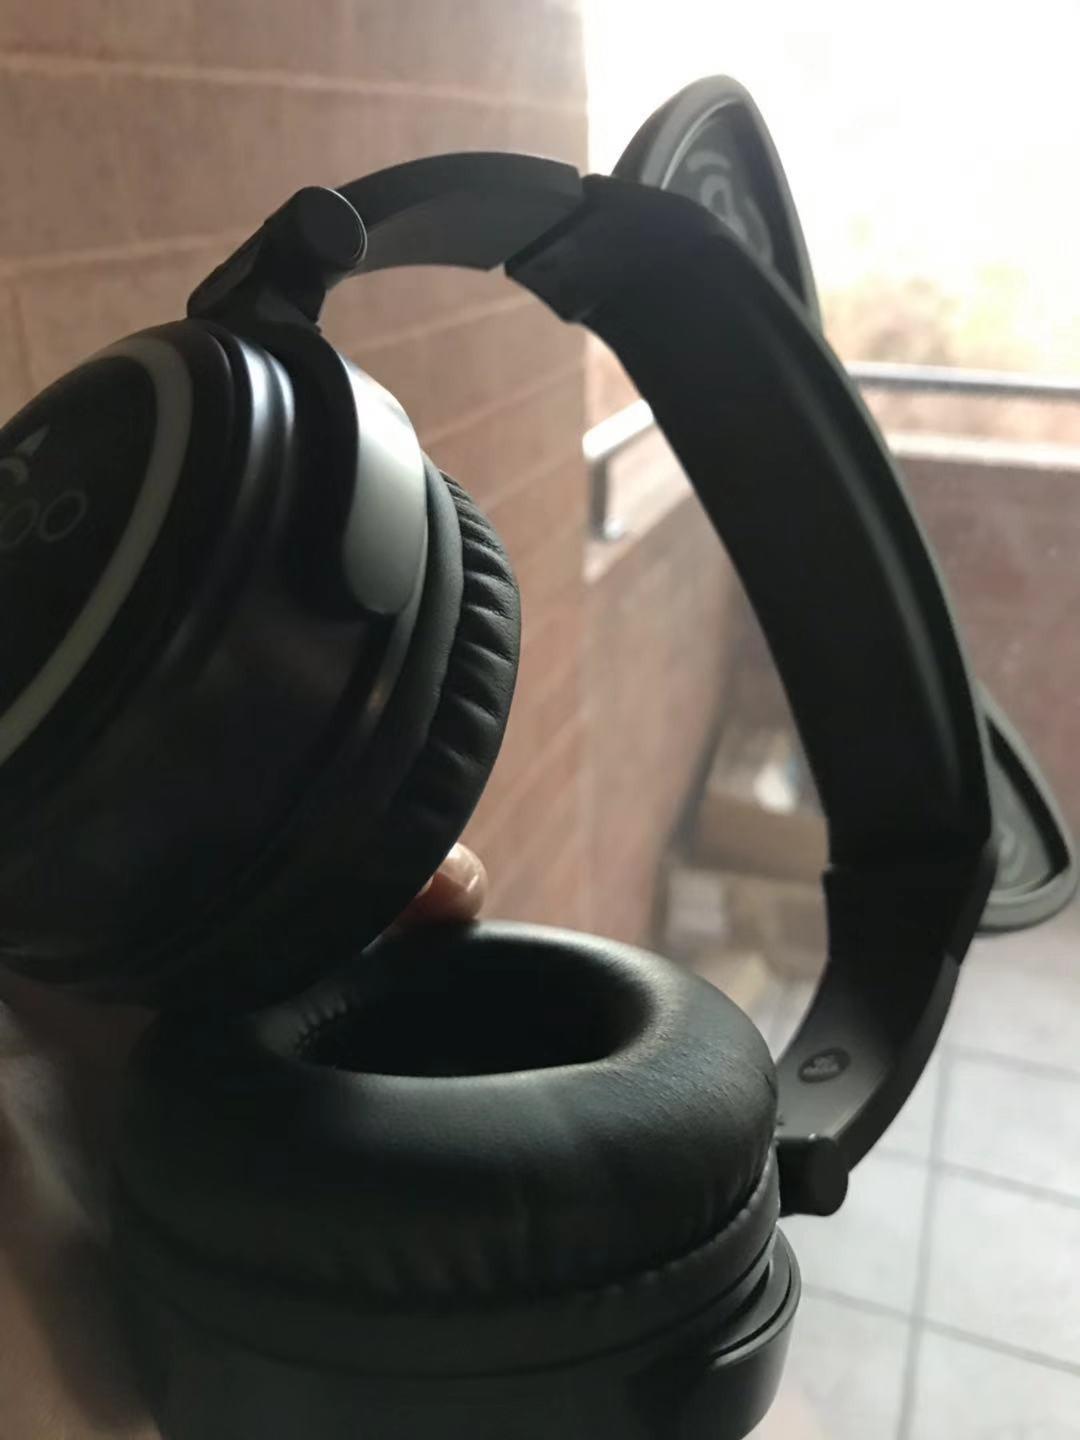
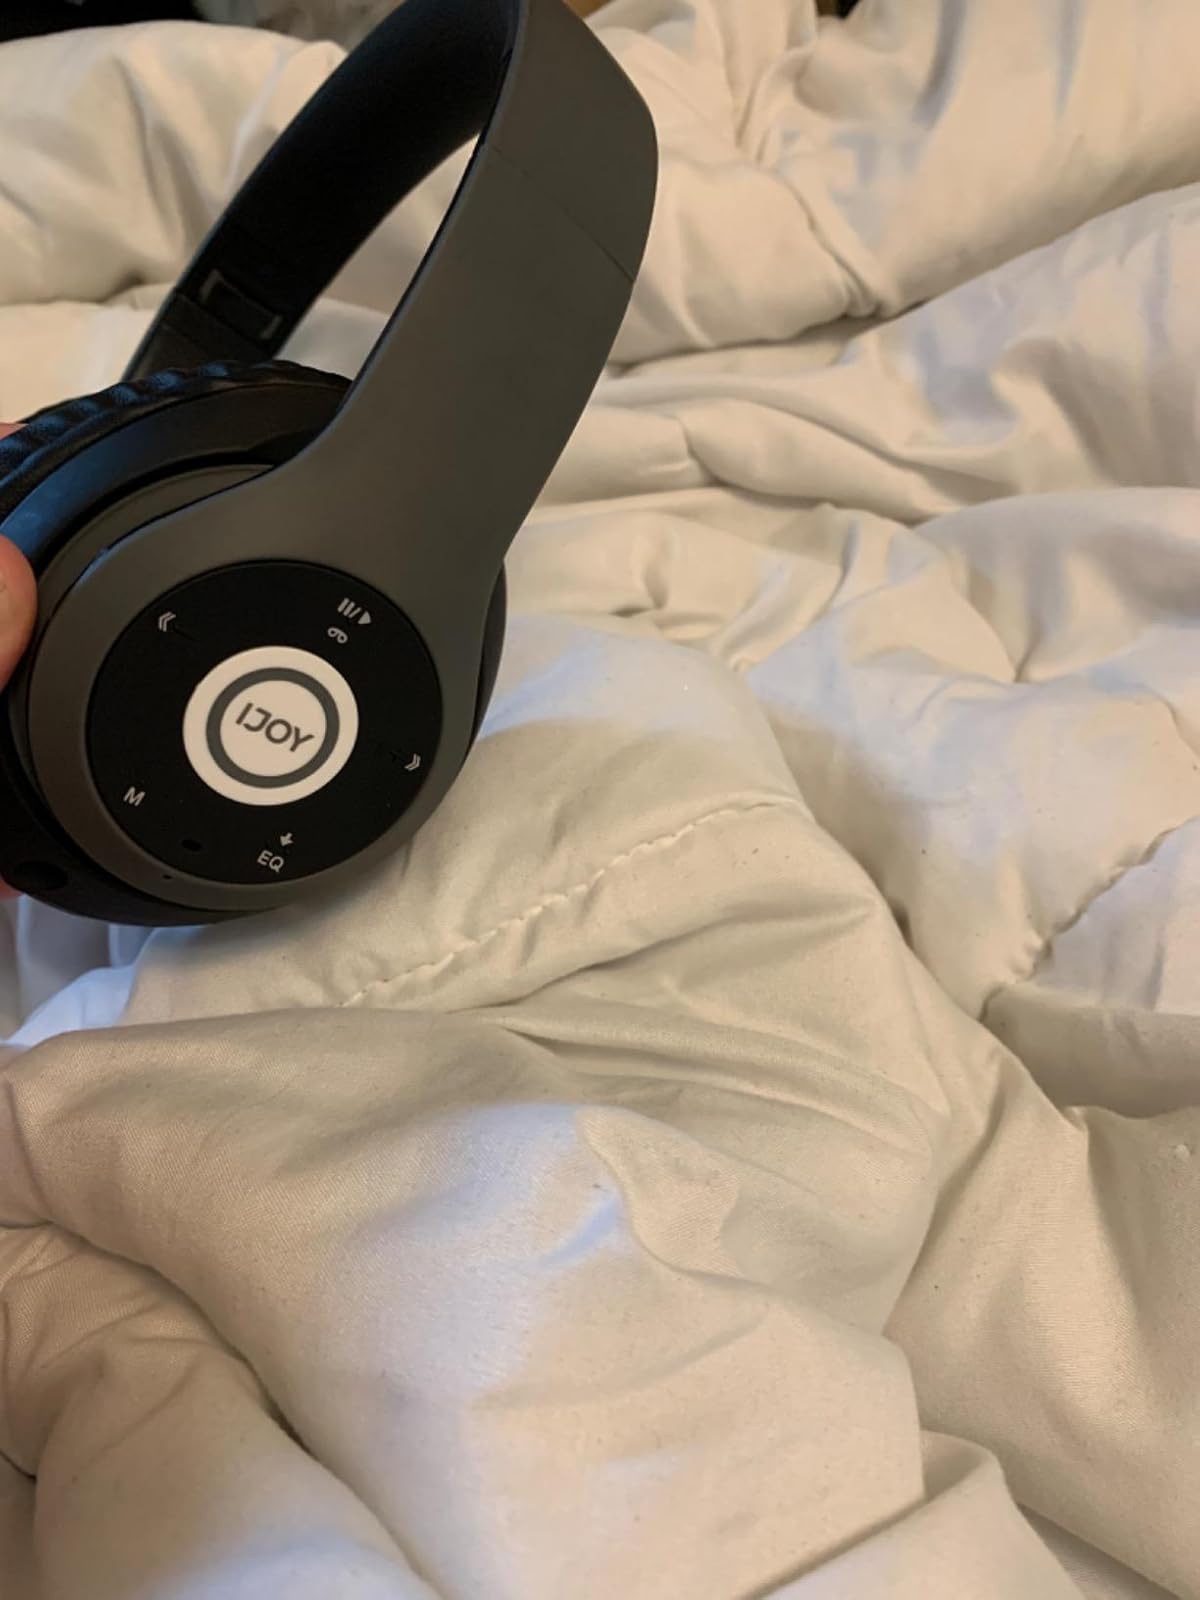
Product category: headphones
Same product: no